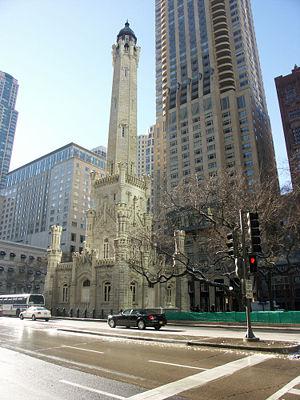
Old Chicago Water Tower District est un quartier historique situé le long du Magnificent Mile dans le secteur communautaire de Near North Side dans le centre de la ville de Chicago.
Streeterville est un quartier situé dans le secteur de Near North Side à Chicago. Le quartier est délimité par la rivière Chicago au sud, le Magnificent Mile à l'ouest, et le lac Michigan au nord et à l'est. Selon la plupart des sources, la ville de Chicago reconnaît seulement une petite partie de cette zone comme étant Streeterville. Le quartier de New Eastside est situé juste au sud.